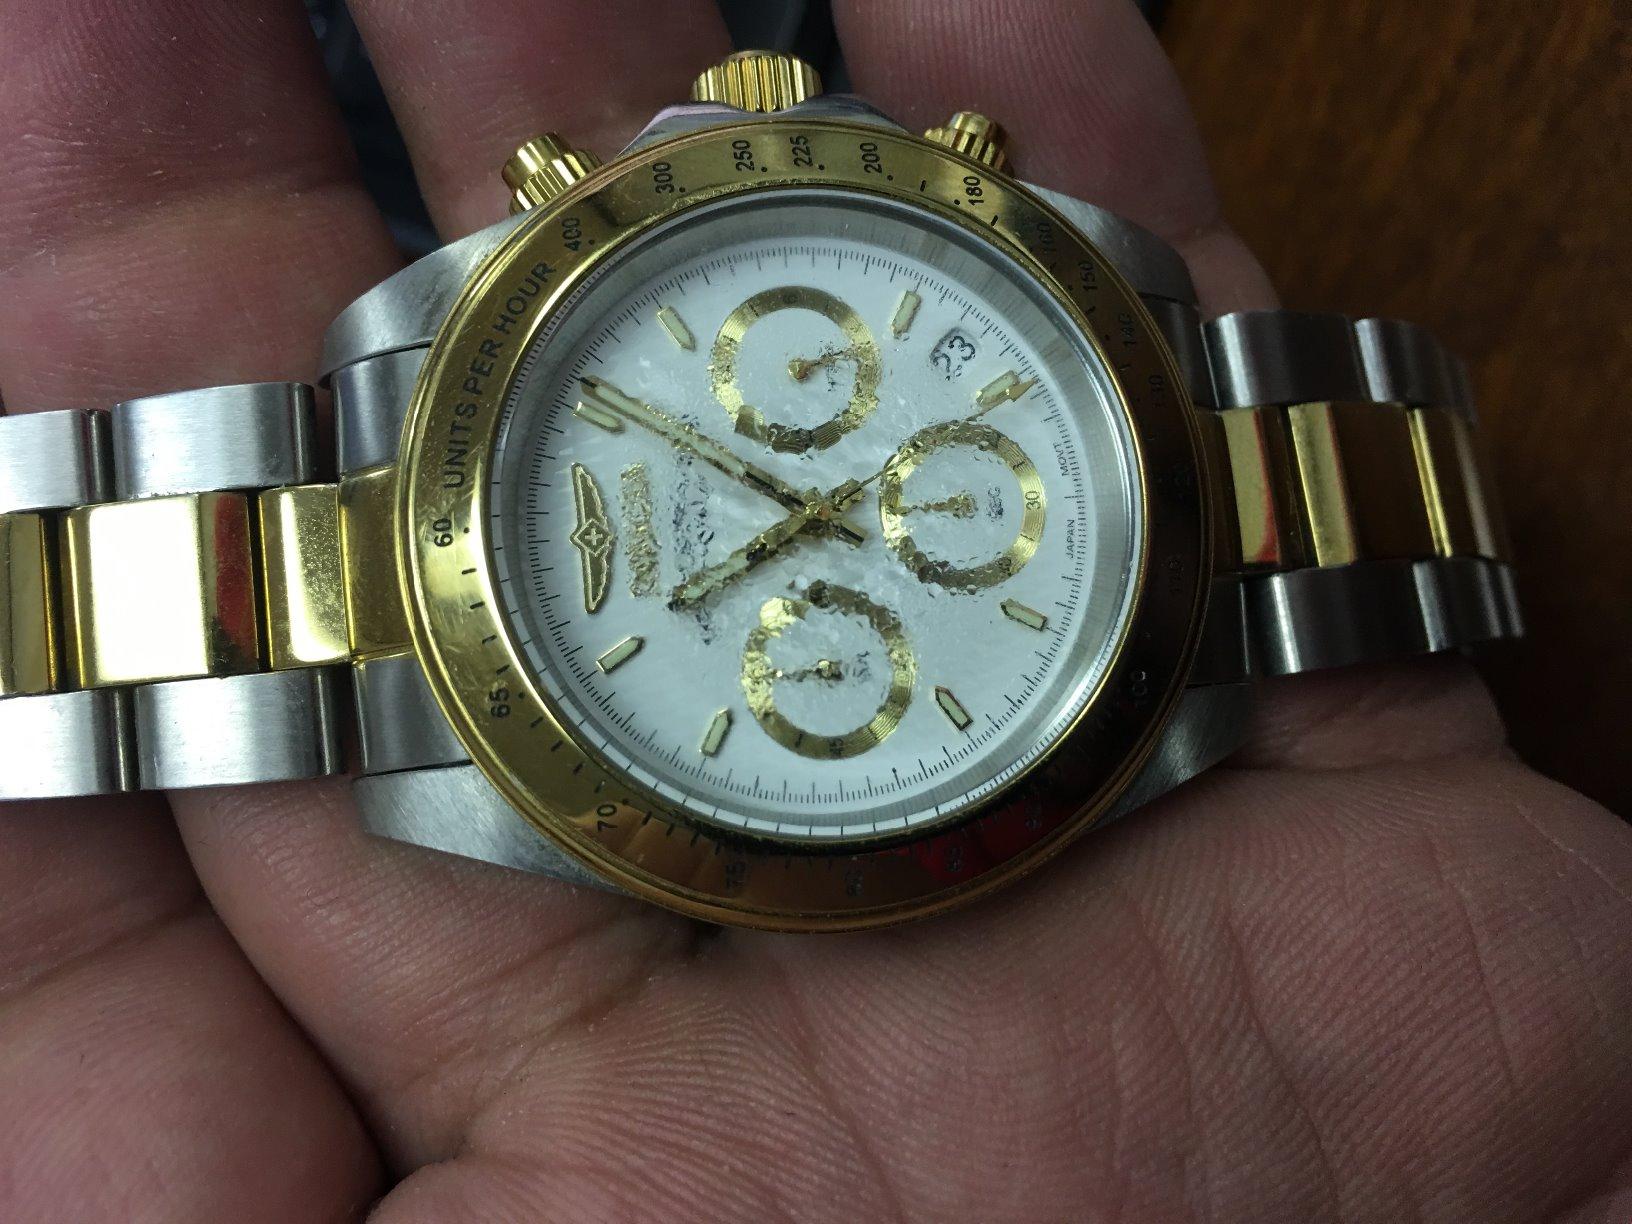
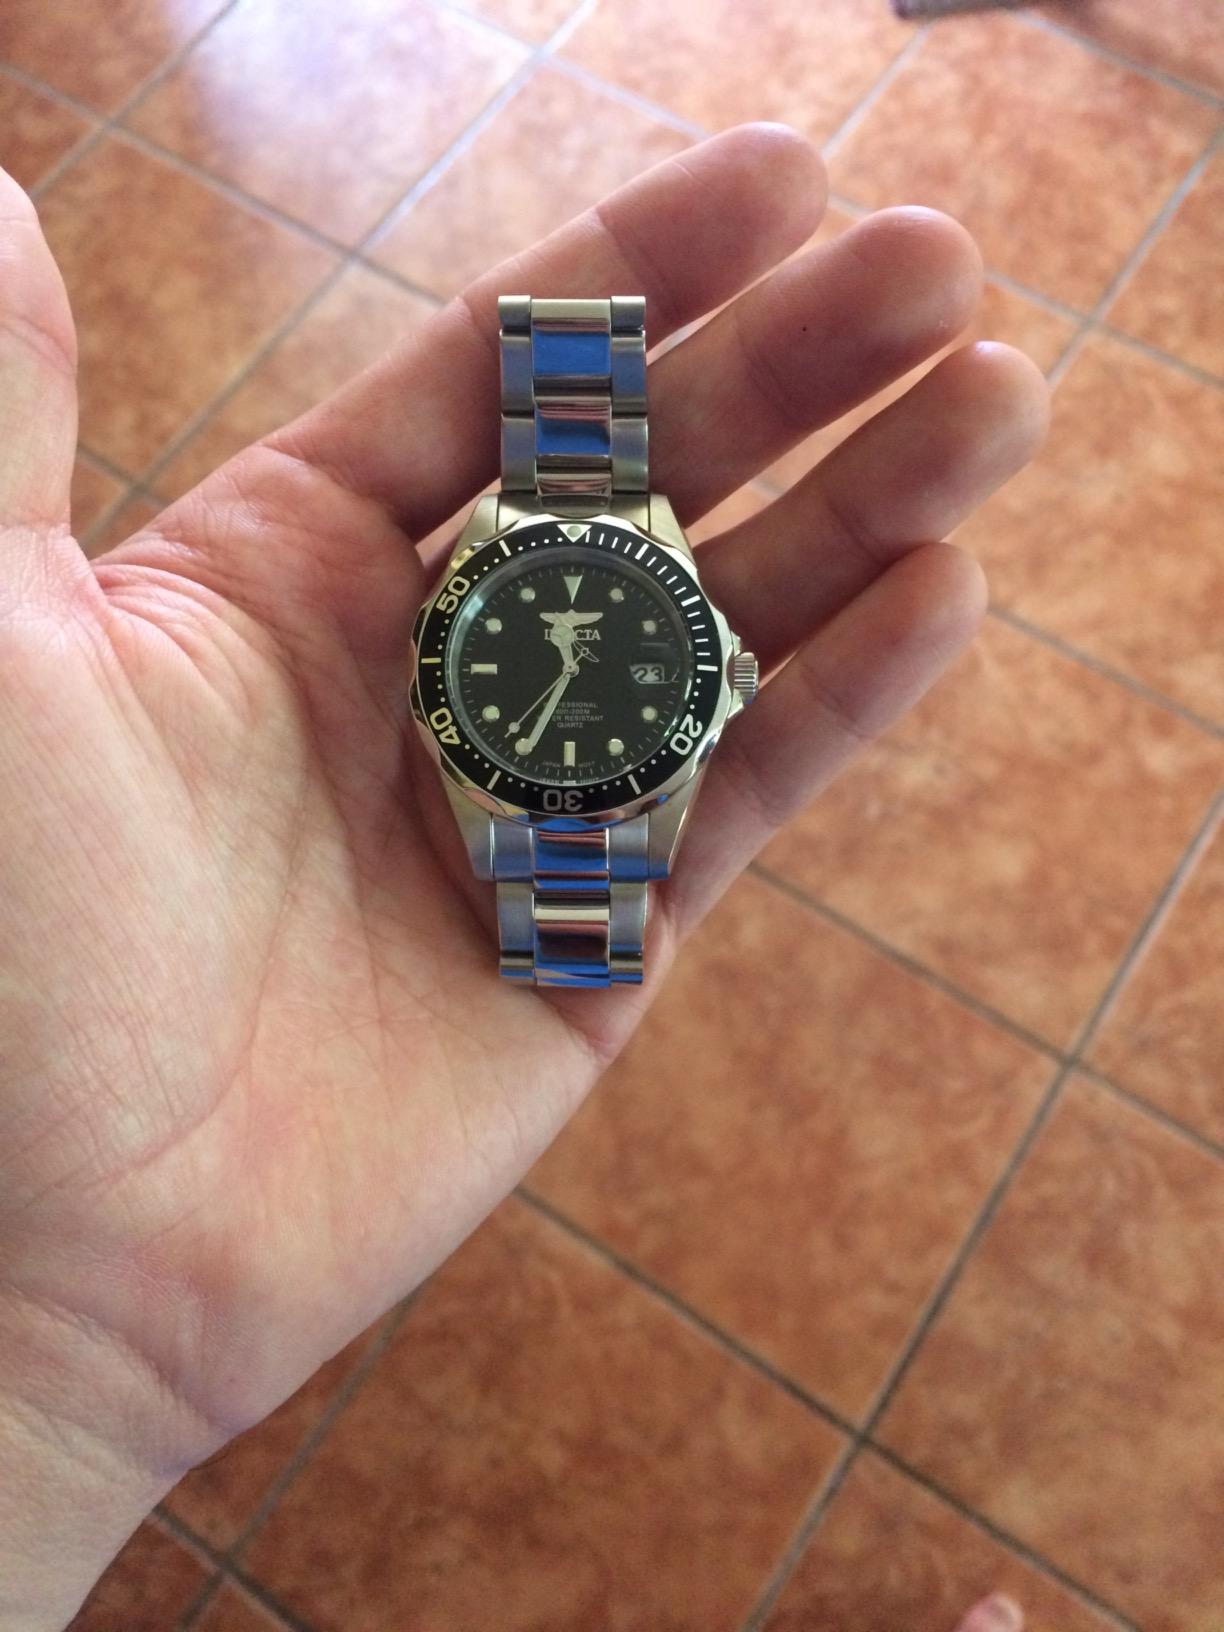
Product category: accessories_watch
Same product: no